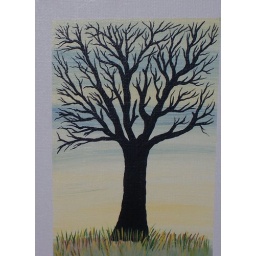
Acrylic painting of a tree with pastel sky in the background.5x7 canvas board. SOLD.